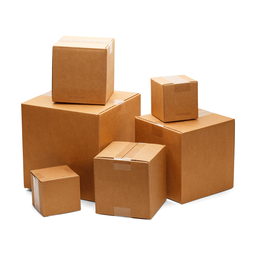
Label: cardboard